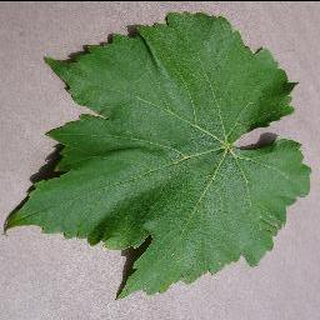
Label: healthy_grape